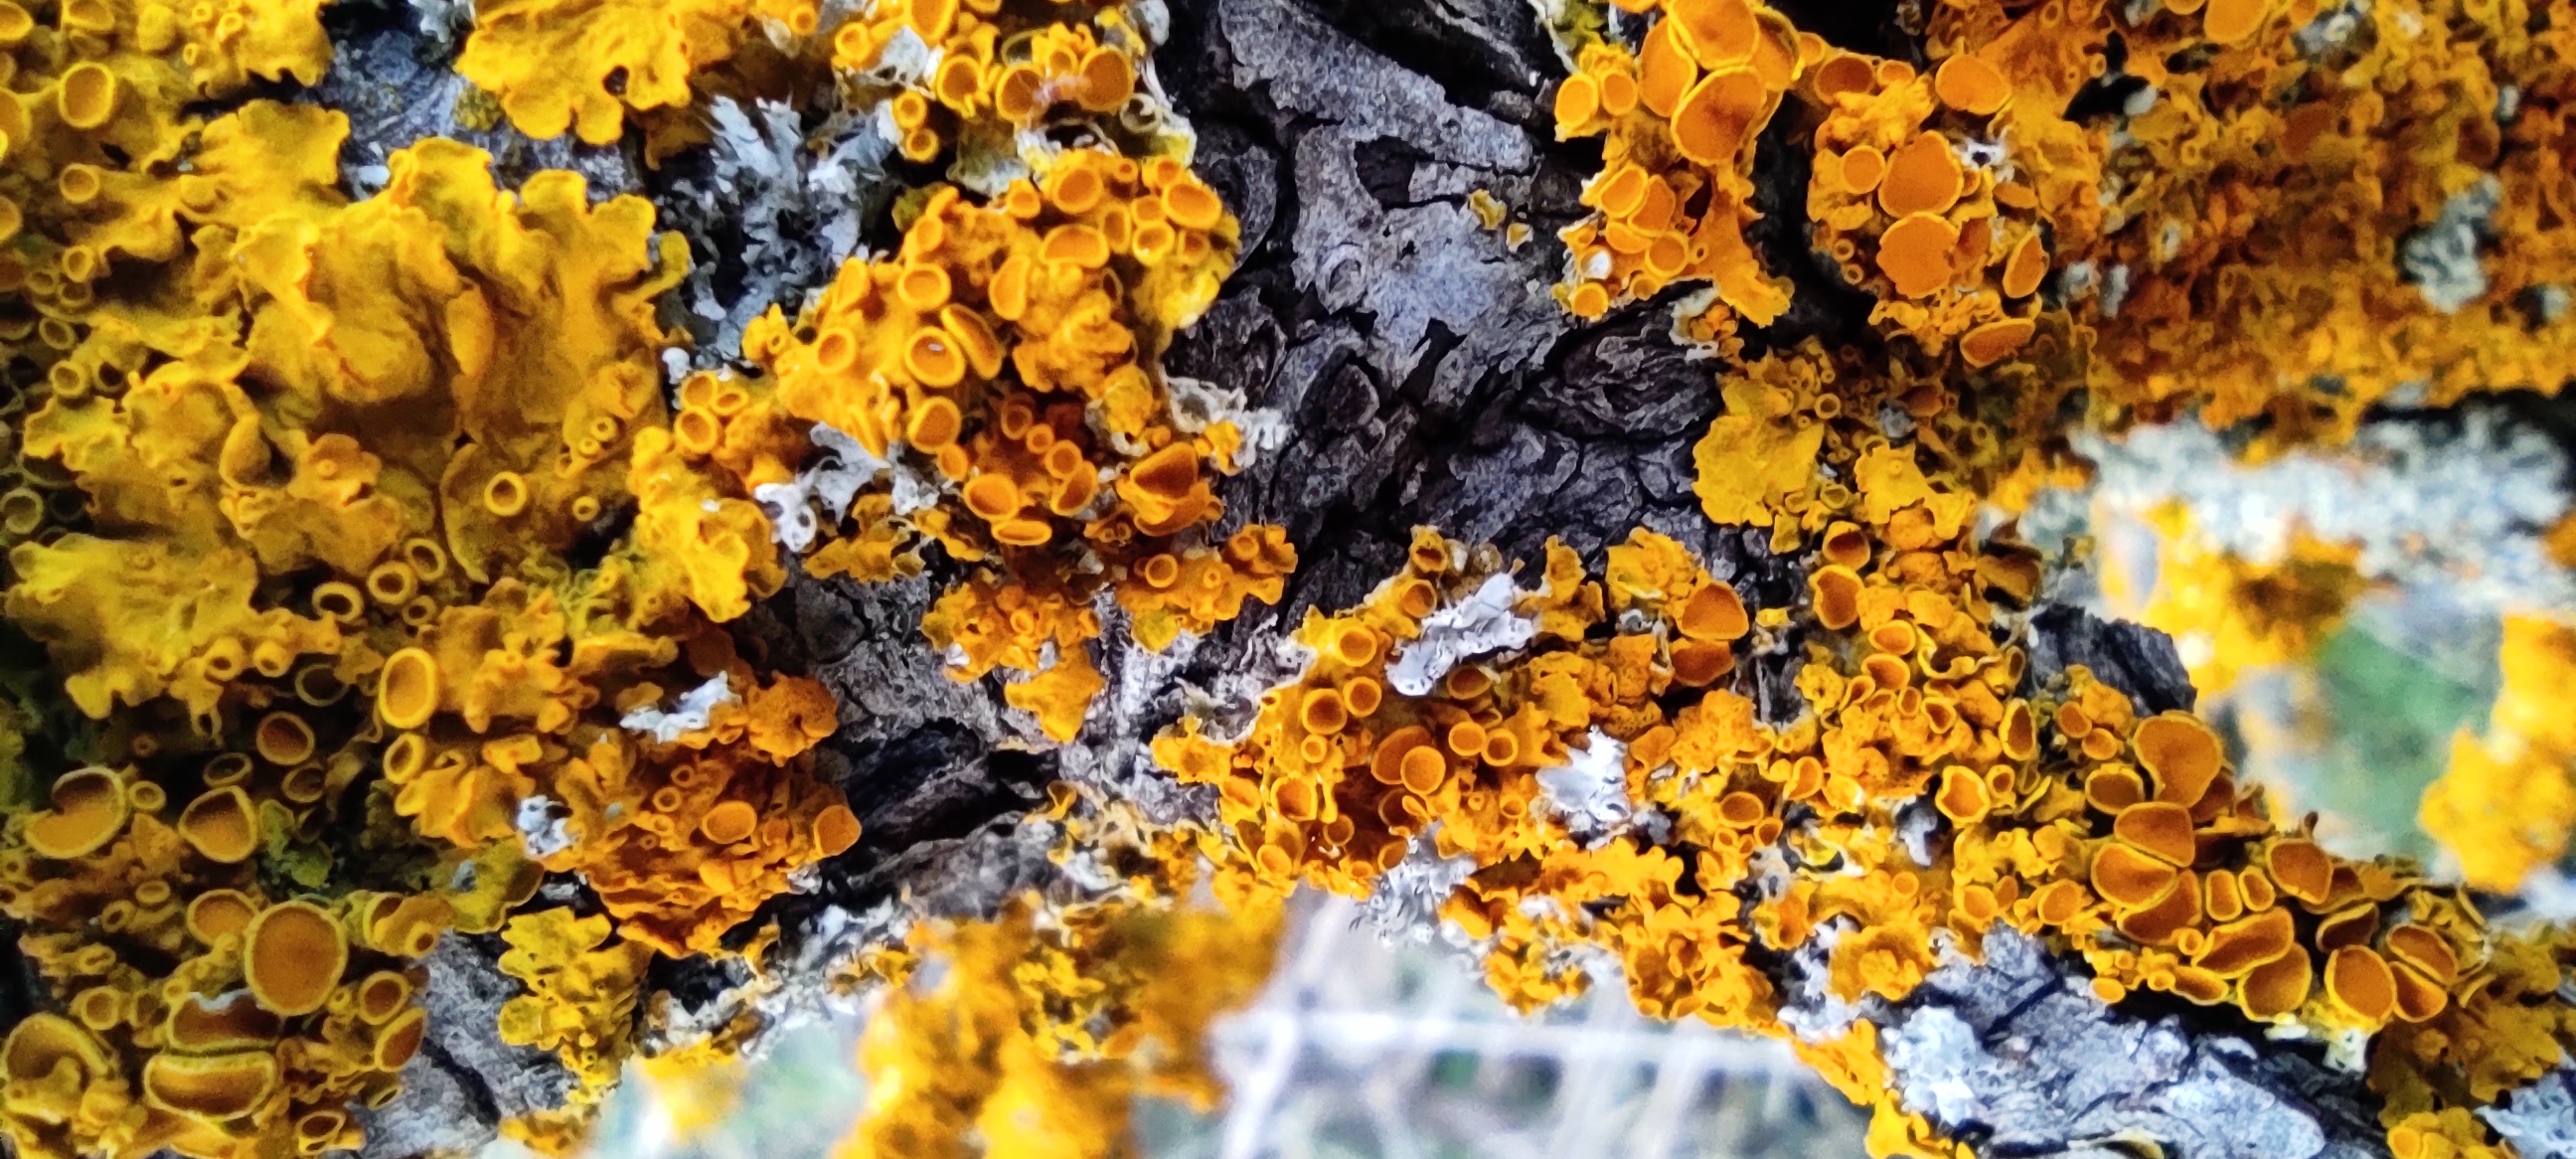
nature, plant, amber, leaf, natural environment, botany, branch, world, orange, organism, yellow, biome, deciduous, natural landscape, woody plant, tree, twig, trunk, pattern, wood, close up, flowering plant, geology, art, metal, rock, temperate broadleaf and mixed forest, wilderness, conifer, landscape, winter, spring, soil, electric blue, Northern hardwood forest, autumn, illustration, font, sky, pine family, reef, macro photography, forest, pollen, freezing